Kang Daniel

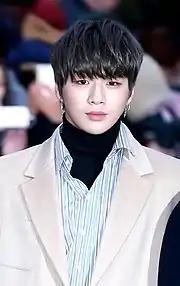
Kang Daniel in 2017

In 2017, Kang was one of the five contestants who represented MMO Entertainment on the second season of Mnet's "Produce" series. He is known for finishing first in the final episode of the survival show and becoming the center of the temporary boy group Wanna One that was initially managed by YMC Entertainment and later managed by Swing Entertainment. Kang's most notable moment on the show was his signature dance move that was re-enacted by many such as the cast of "Running Man", the cast of "Saturday Night Live Korea" ("SNL Korea"), and other celebrities such as Rain. He officially debuted with Wanna One during "Wanna One Premier Show-Con" on August 7, at the Gocheok Sky Dome, with the debut extended play (EP) "1×1=1 (To Be One)". During the preparation for this debut, Kang was confirmed to join the pilot season of MBC's "It's Dangerous Beyond The Blankets" which premiered on August 27. In the same month, he was featured on the cover of "Weekly Chosun" magazine, one of the major news and current events publications in South Korea, with an article focusing on his popularity among the general public. Following the conclusion of promotions for the EP, Kang was chosen as the first male celebrity to appear on the cover of "InStyle Korea" fashion magazine in its 14-year history for its October 2017 issue. He was also signed as a cast member for SBS's newly launched variety show "Master Key," for which he was awarded the variety rookie award at the 2017 SBS Entertainment Awards.